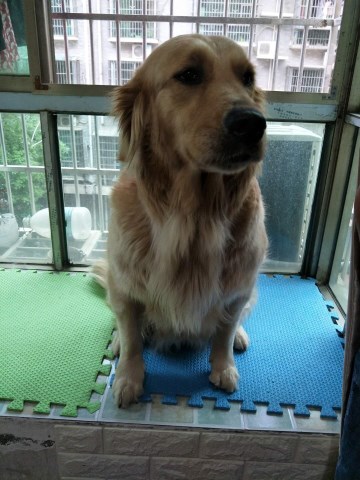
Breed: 5355-n000126-golden_retriever